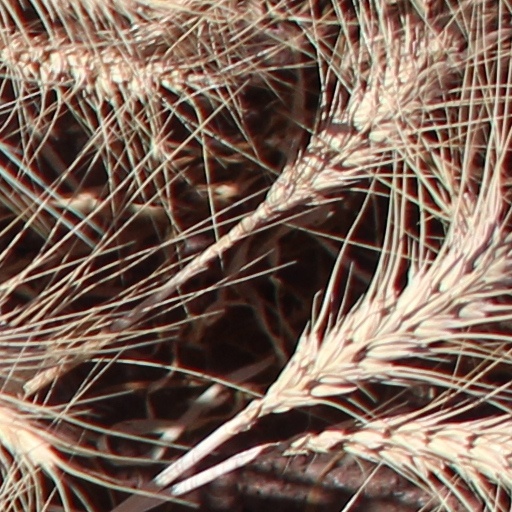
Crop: wheat